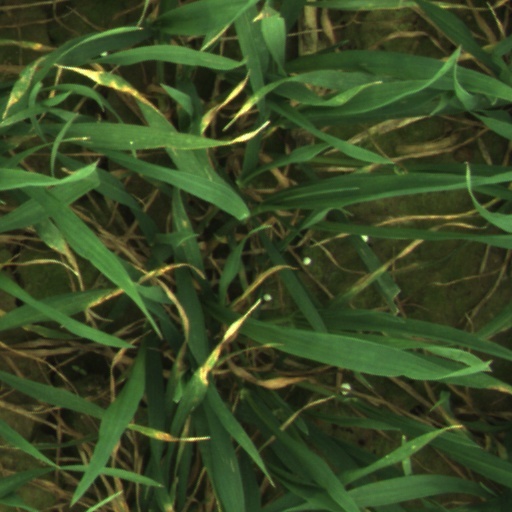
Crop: wheat